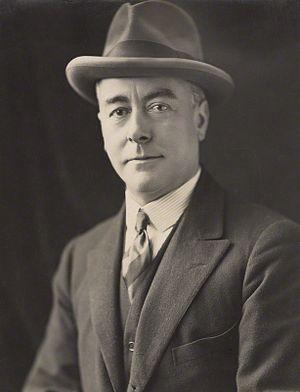
George Robey, né George Edward Wade le 20 septembre 1869 à Kennington et mort le 29 novembre 1954 à Saltdean, est un comédien et chanteur britannique spécialisé dans le music-hall.